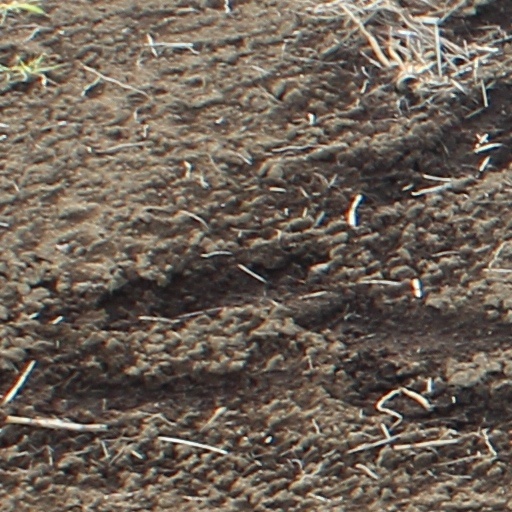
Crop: wheat